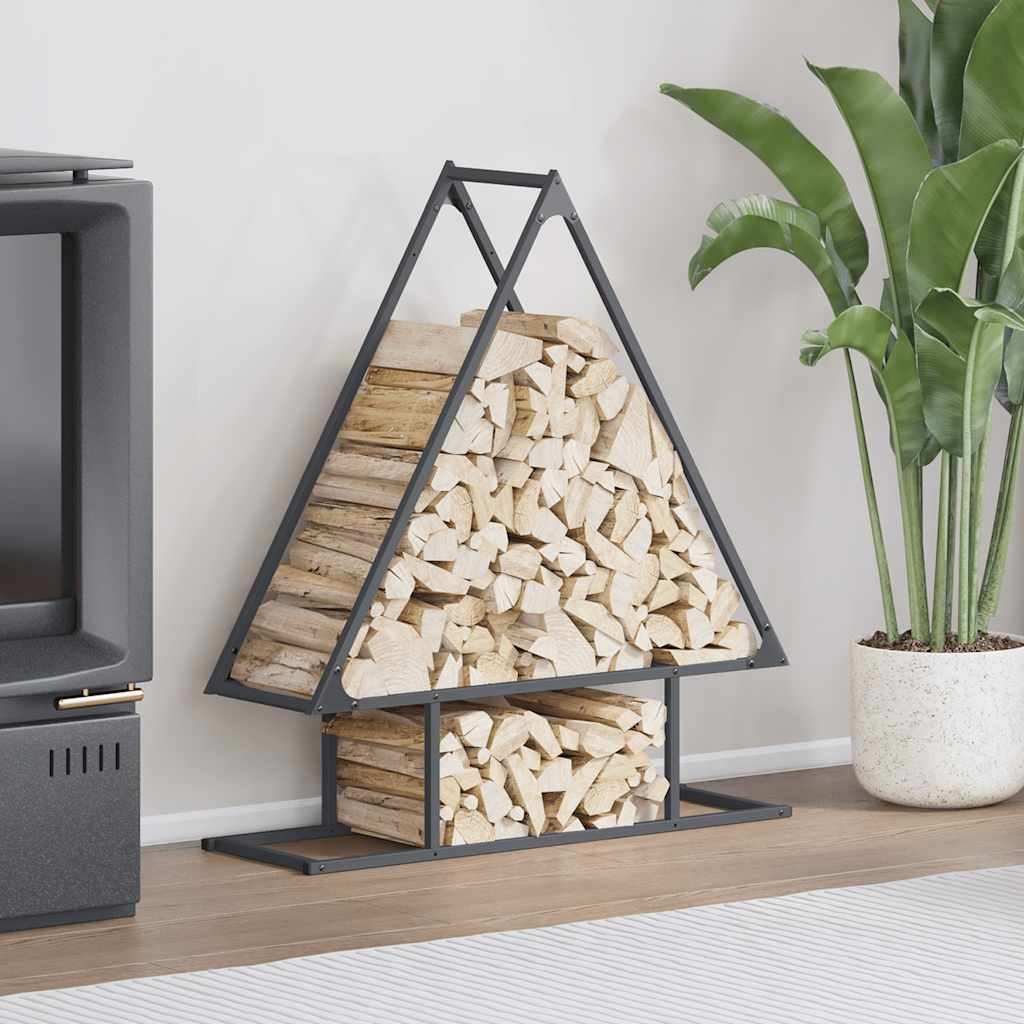
Brennholzregal Anthrazit 80x25x90 cm Kaltgewalzter Stahl
Mit diesem robusten und stabilen Kaminholzregal kannst du dein Holz übersichtlich und leicht zugänglich aufbewahren! Robust und stabil: Kaltgewalzter Stahl ist eine Art kohlenstoffarmer Stahl, der im „Kaltwalzverfahren“ hergestellt und bei nahezu normalen Raumtemperaturen verarbeitet wird. Kaltgewalzter Stahl besitzt eine glattere Oberfläche, eine höhere Festigkeit und lässt sich präziser verarbeiten.Großes Fassungsvermögen: Dieses Brennholzregal hat ein großes Fassungsvermögen und bietet ausreichend Platz für Holzscheite zum Nachlegen, damit du den ganzen Winter über warm bleibst.Weitere Trocknung: Das Kaminholzregal hält die Stämme vom Boden fern, damit die Luft besser zirkulieren kann und das Holz nicht verrottet, während es weiter getrocknet wird.Attraktives Design: Mit seinem einzigartigen und stilvollen Aussehen verbindet dieser Kaminholzhalter Funktionalität mit Ästhetik und unterstreicht die Eleganz deines Innenraums, während er deine Holzscheite ordentlich aufbewahrt. Farbe: Anthrazit Material: Kaltgewalzter Stahl Abmessungen: 80 x 25 x 90 cm (L x B x H) Max. Traglast: 100 kg Zusammenbau erforderlich: Ja
Brand: vidaXL
Category: Home & Garden > Fireplace & Wood Stove Accessories > Log Racks & Carriers > Firewood Holders